Describe the emotion expressed in this image:  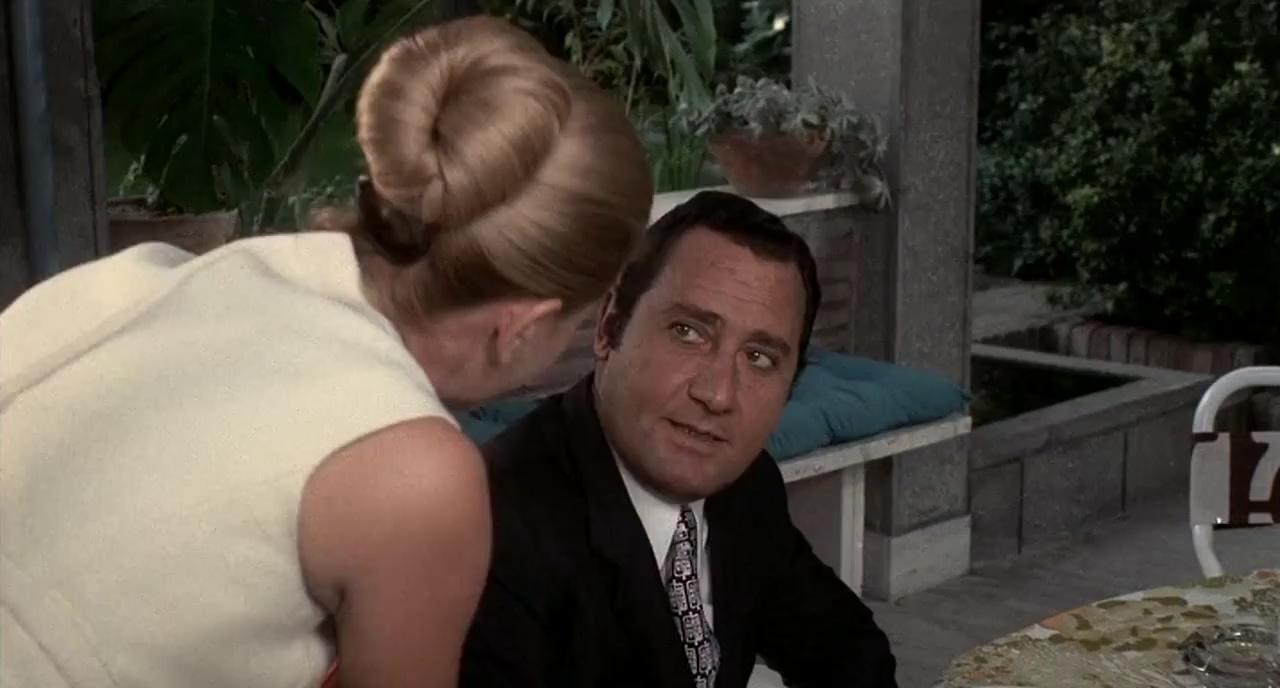
This person displays Pain, valence and arousal with low intensity.